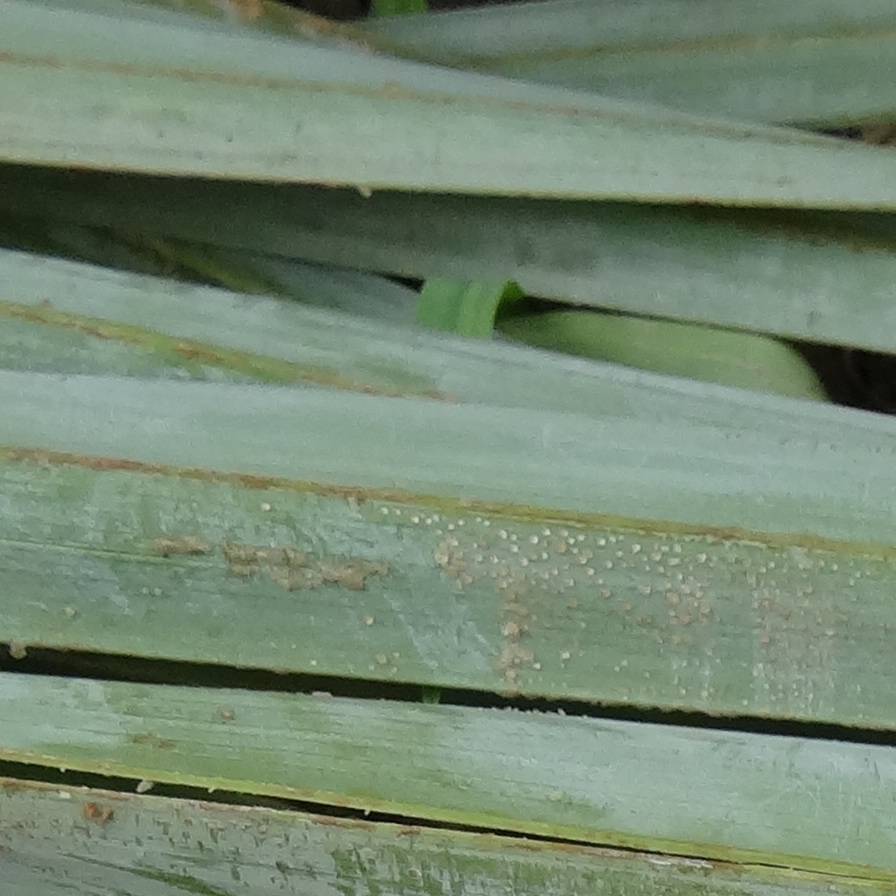
Label: Honey